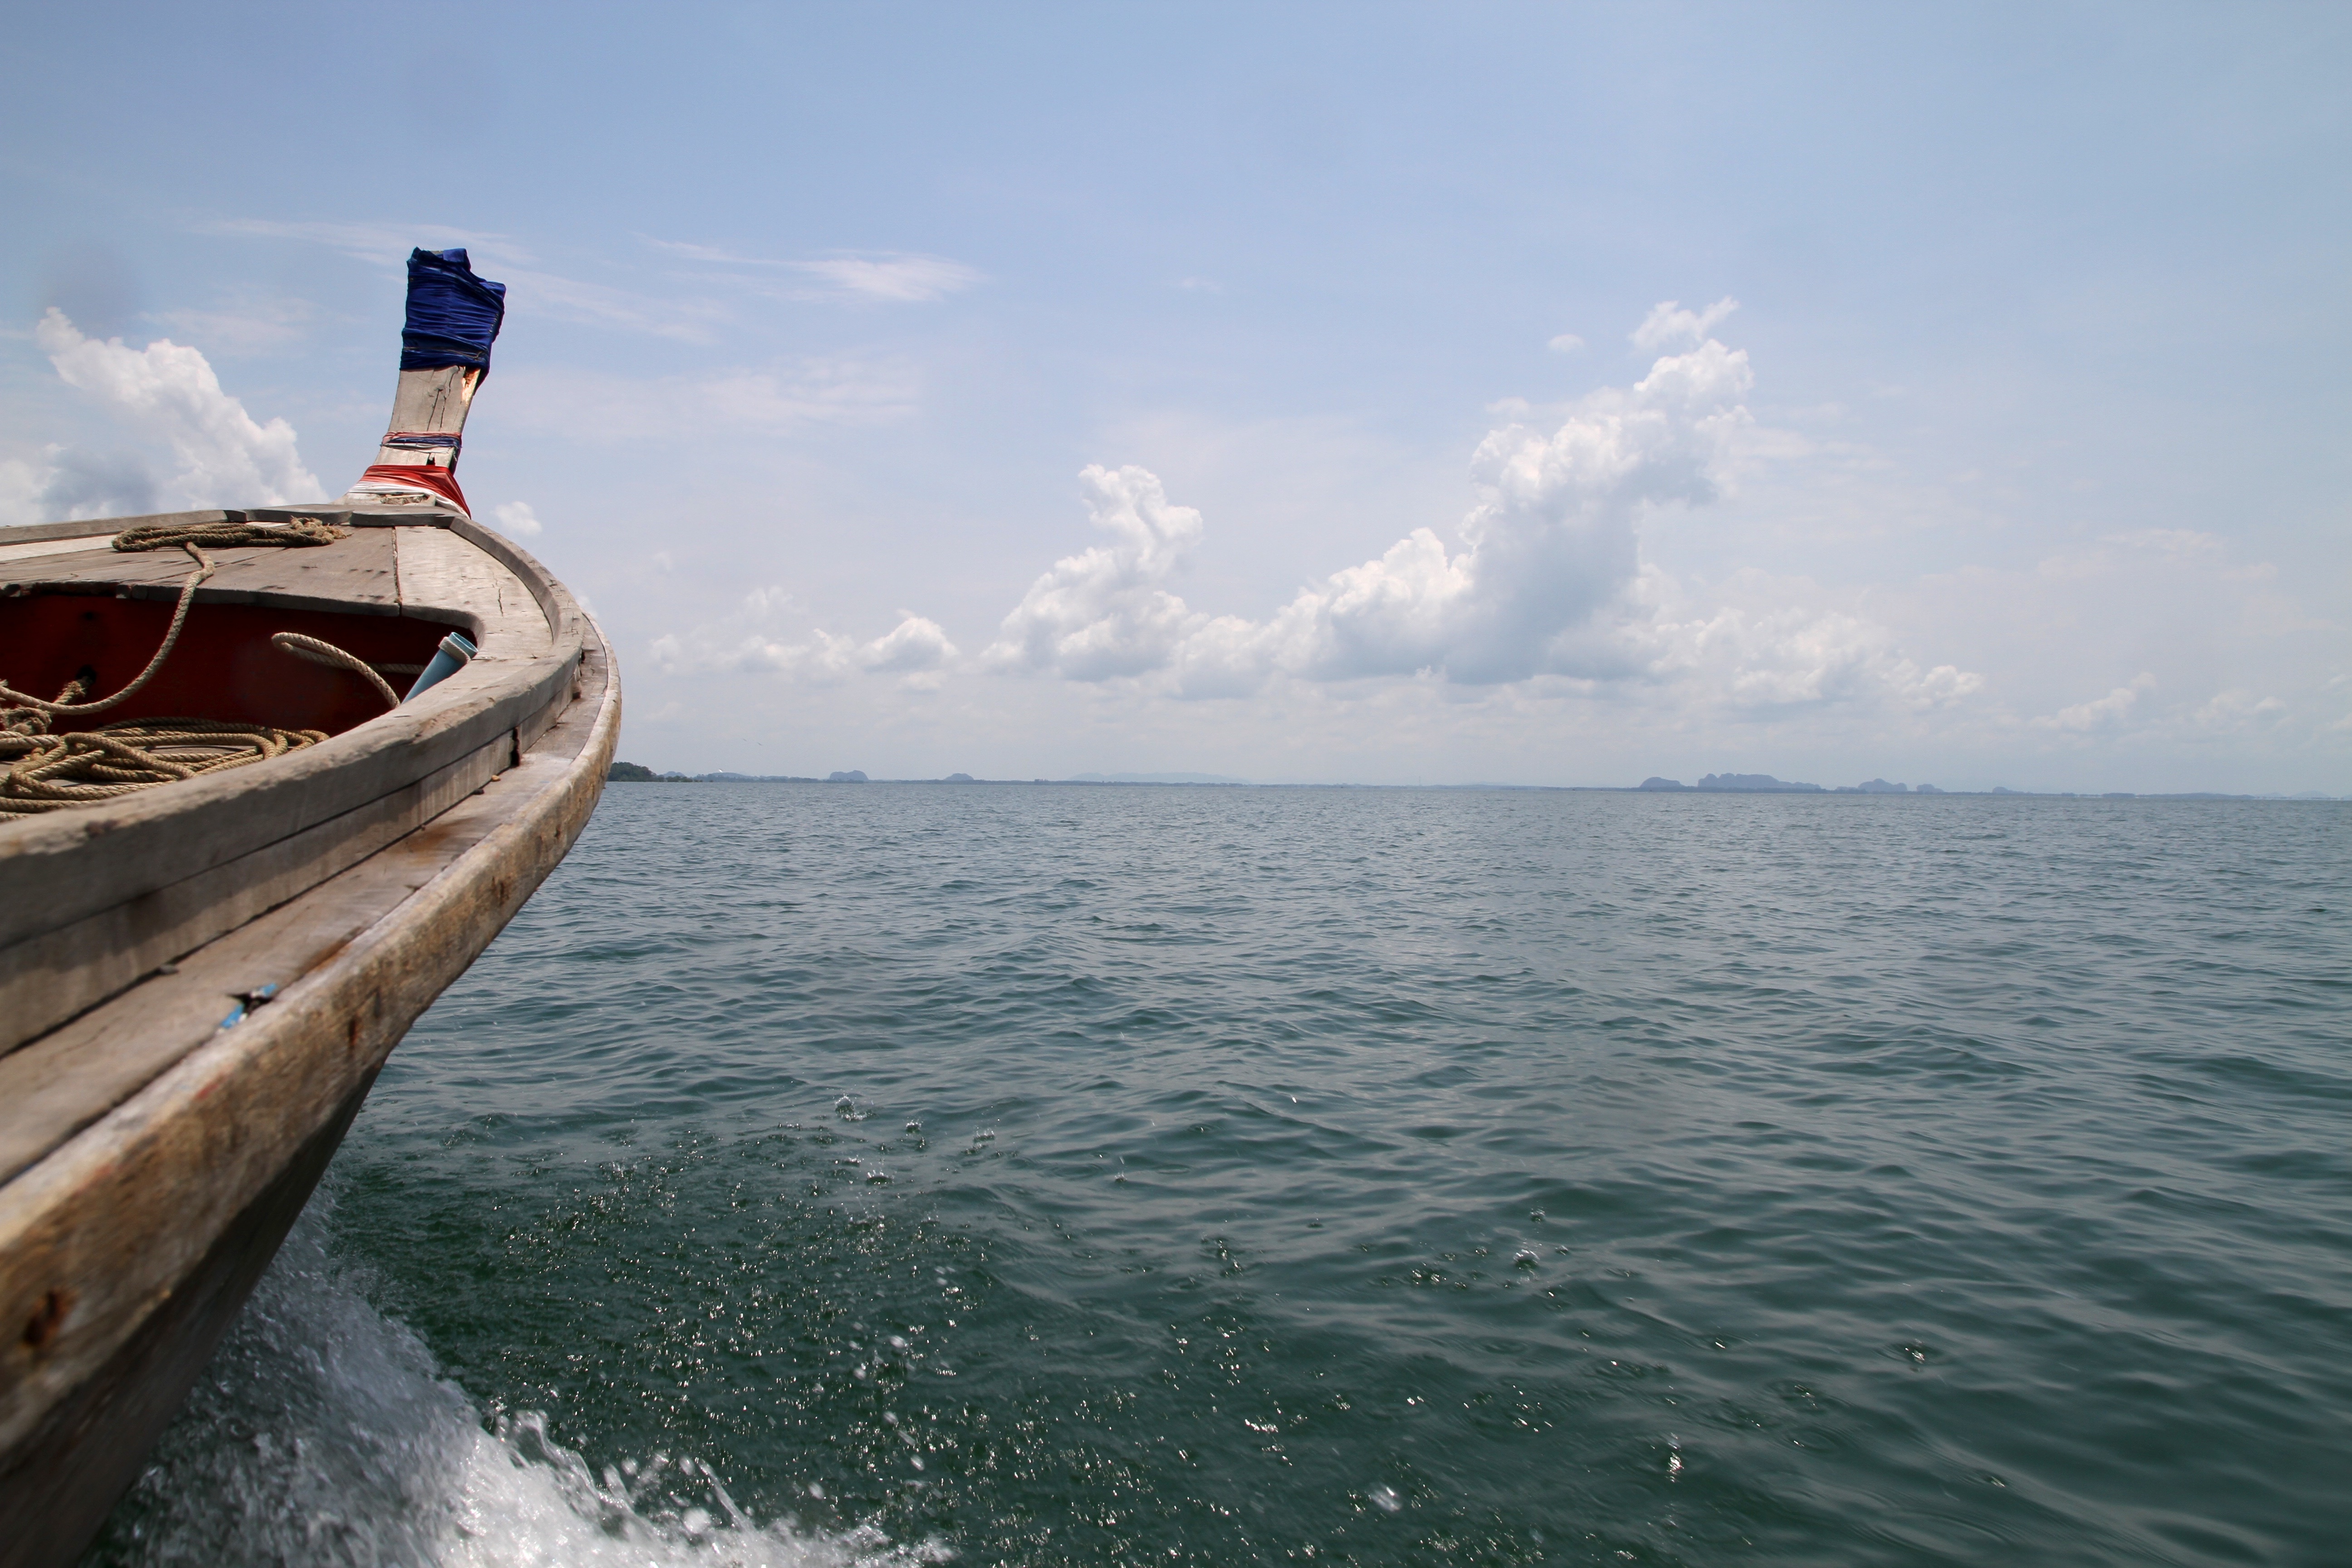
sea, coast, ocean, boat, ship, vehicle, sailing, yacht, bay, boating, sail, watercraft, cape, passenger ship